Mark Mitchell Campbell

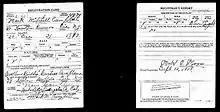
Mark Mitchell Campbell in the World War I draft registration

Mark Mitchell Campbell (December 31, 1897 – June 21, 1963) was a barnstormer, movie stunt man, Lockheed executive from 1934 to 1960. He was the co-founder of the Silver Wings Fraternity in California.